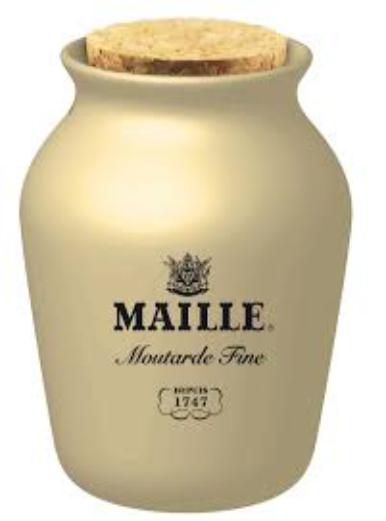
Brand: Maille
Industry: Food